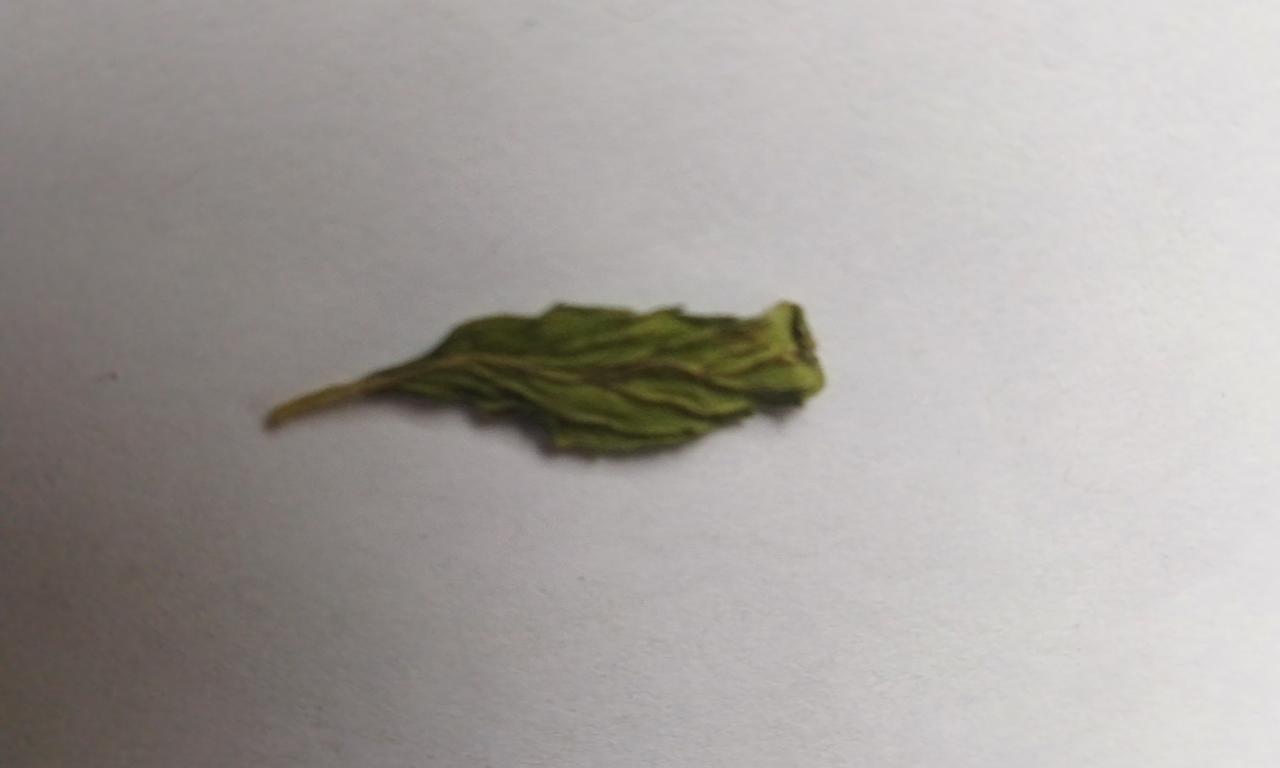
Label: Dried